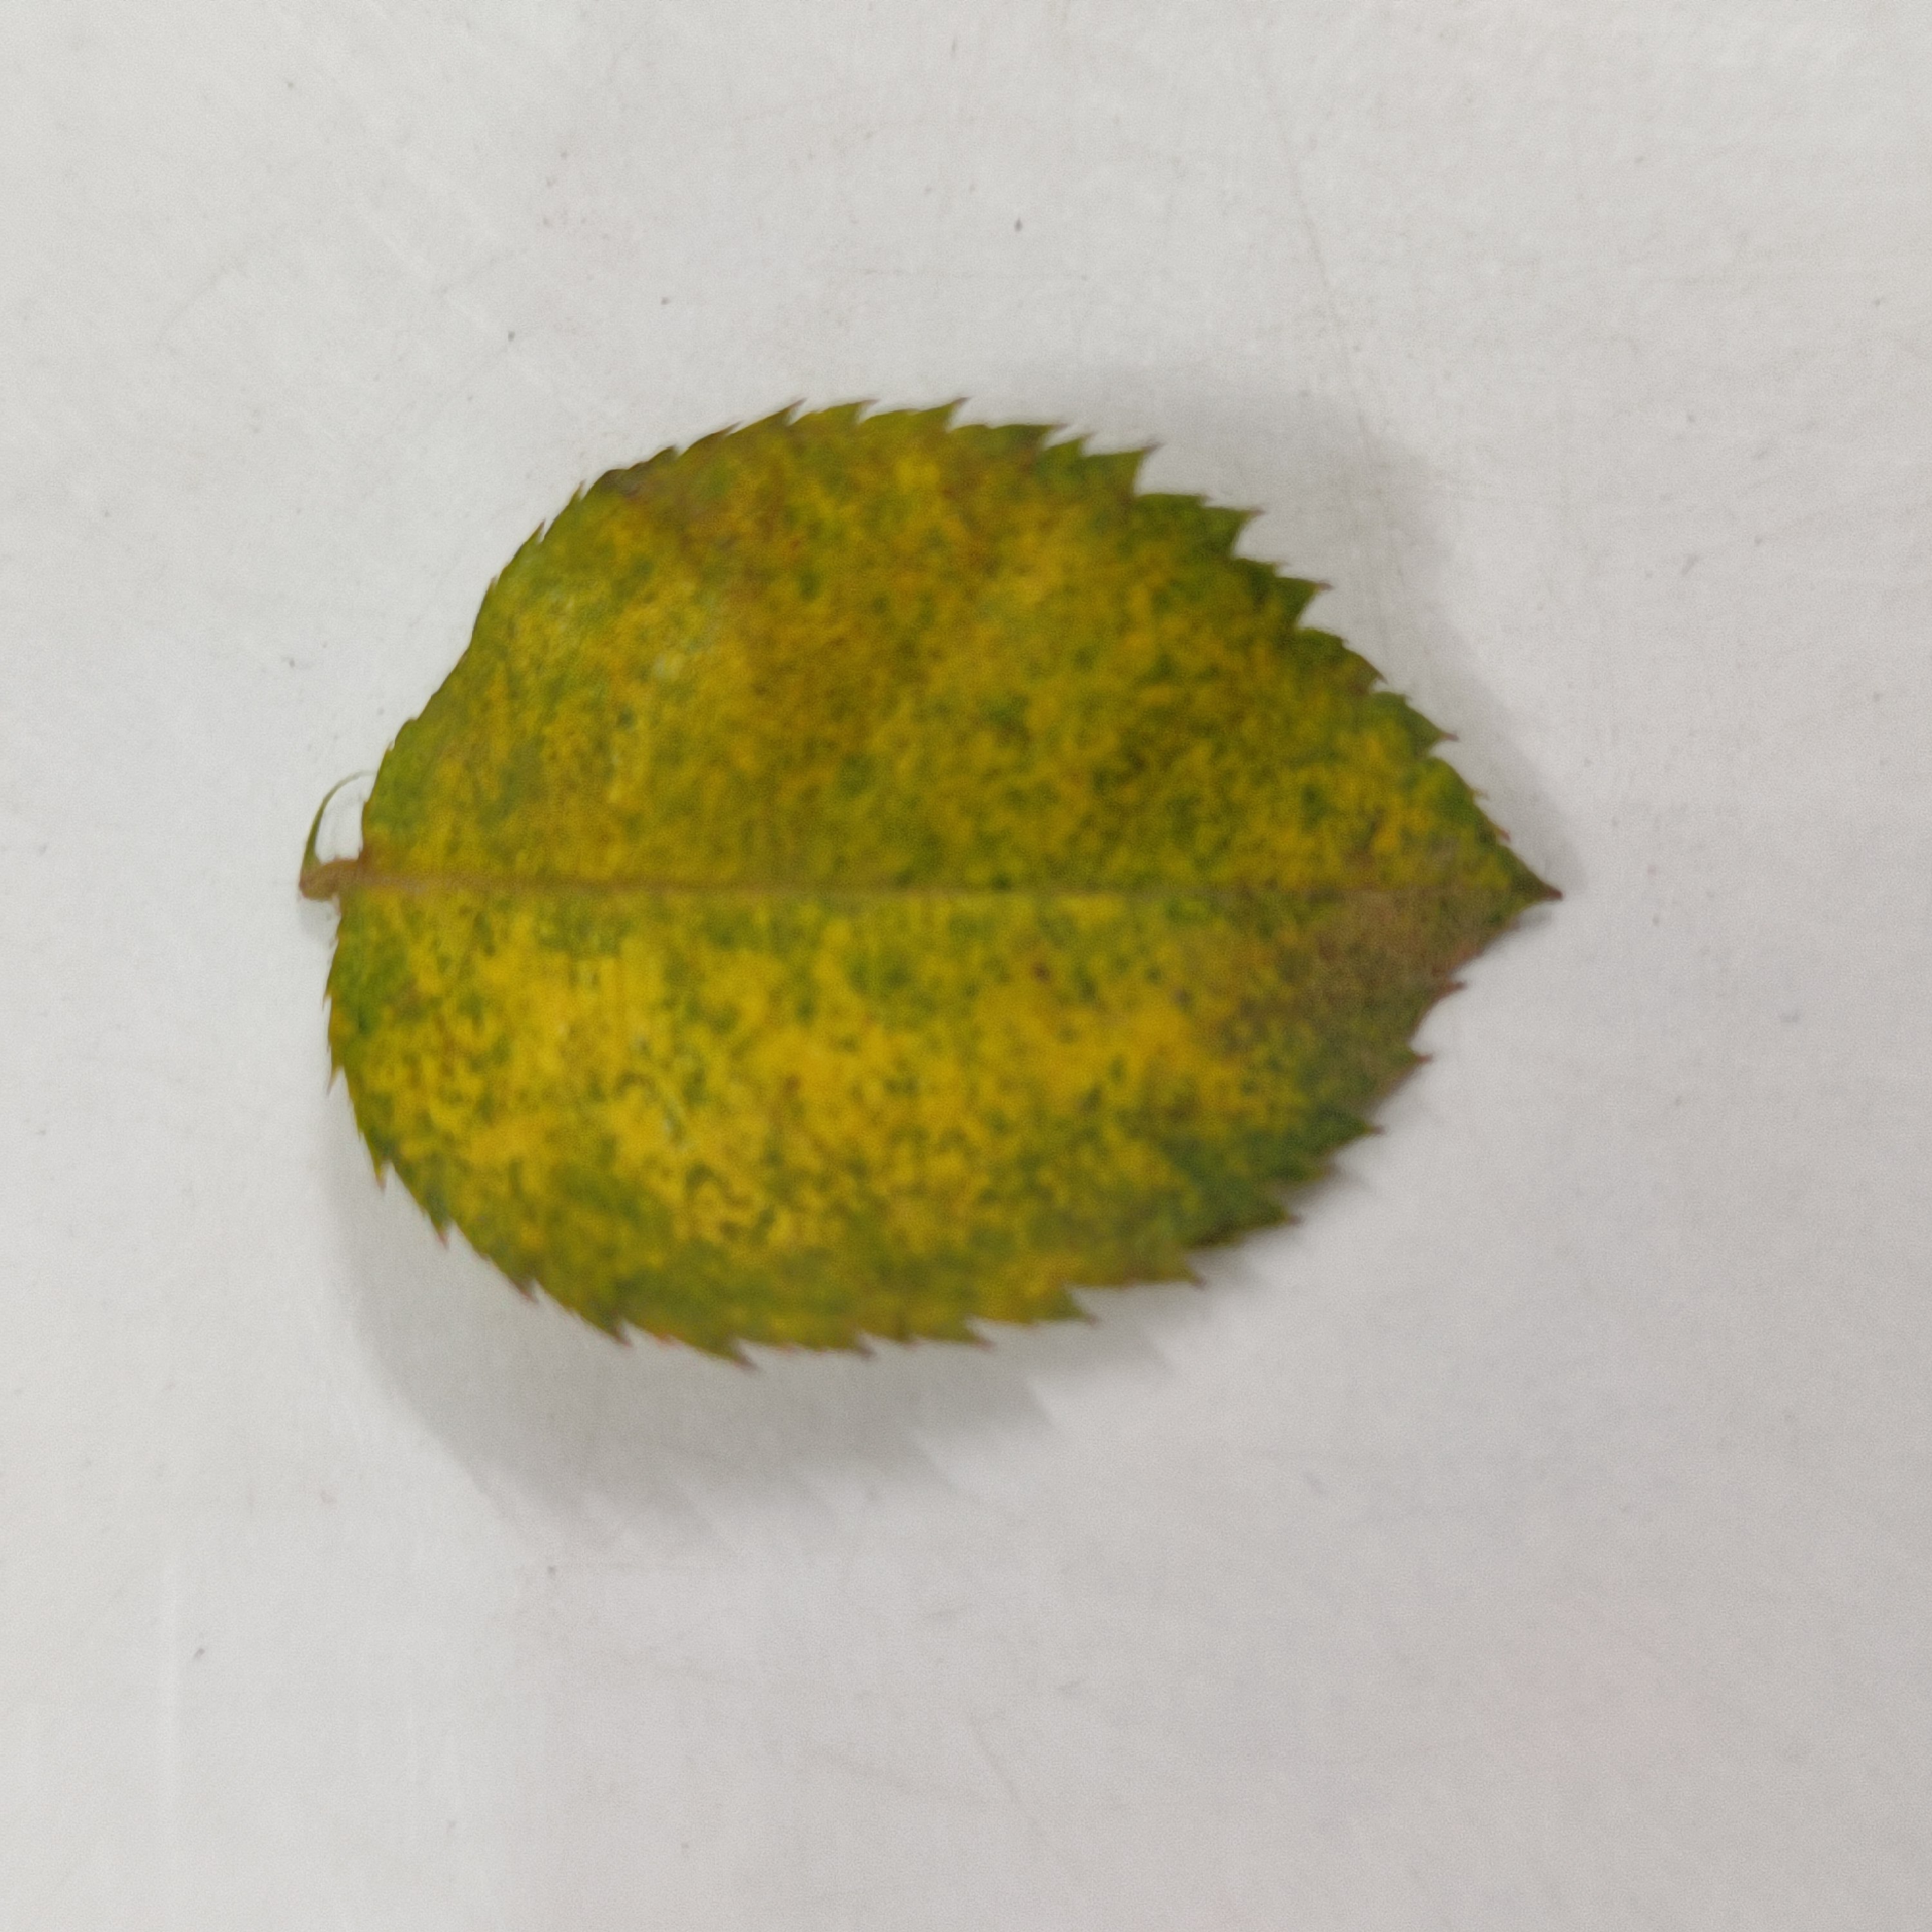
Label: Yellow Mosaic Virus